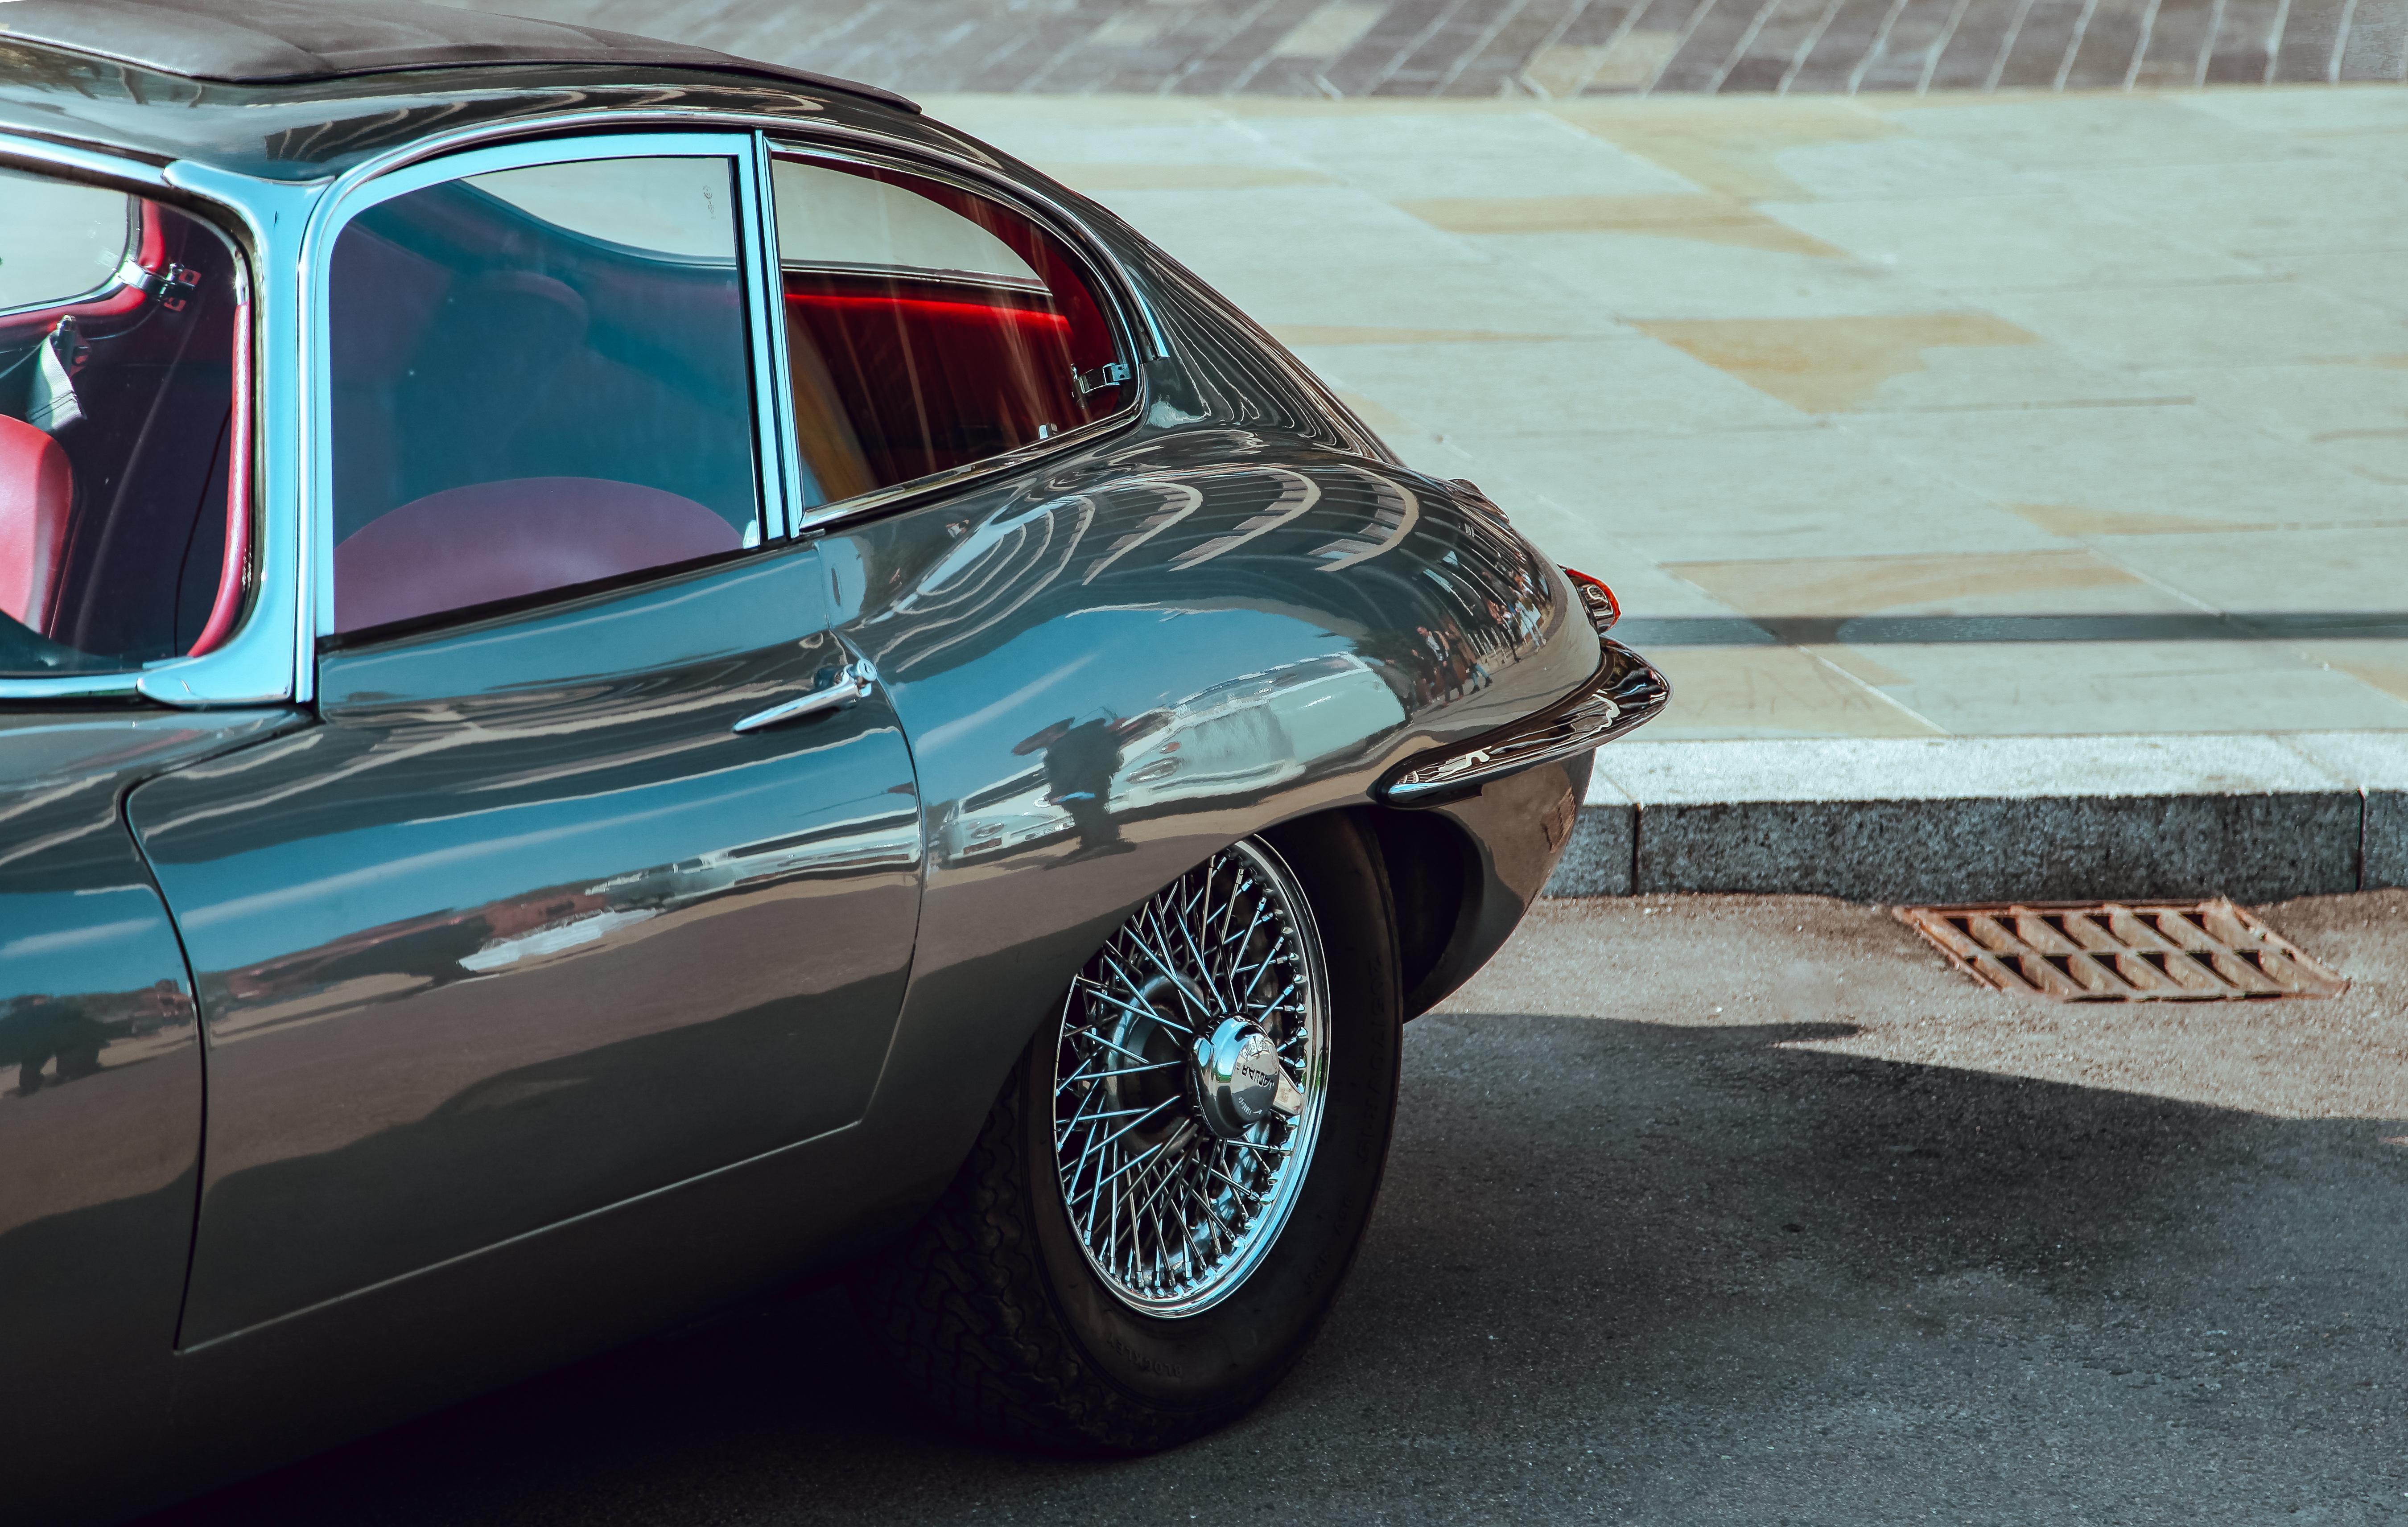
land vehicle, vehicle, car, coupe, classic car, sedan, jaguar e type, classic, vintage car